Azotti

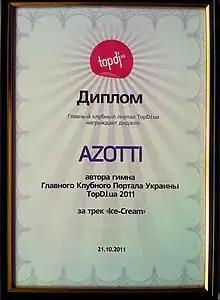
The award Azotti received for the Best Track that became the anthem of Ukrainian rating and portal Topdj.ua

Azotti's music is played regularly on Ukrainian and world radio stations such as "Digitally Imported", "Afterhours.FM", "KISS FM Ukraine" and "DJFM Ukraine", as well as on widely-listened-to radio shows such as A State Of Trance and Anjunabeats Worldwide. Azotti has twice (2010, 2011) composed the theme for the main website for Ukrainian DJs, Topdj.ua, a site through which he has won multiple DJing contests.